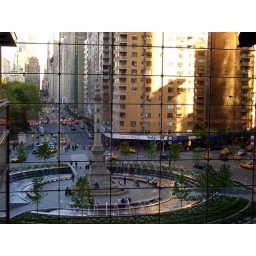
Columbus Circle through a huge glass wall in NYC